Hindsight (video game)

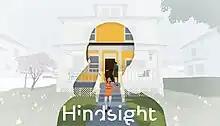

Hindsight is a 2022 adventure video game developed by Team Hindsight and published by Annapurna Interactive. Players relive the memories of a woman who had a complicated relationship with her mother, who recently died.